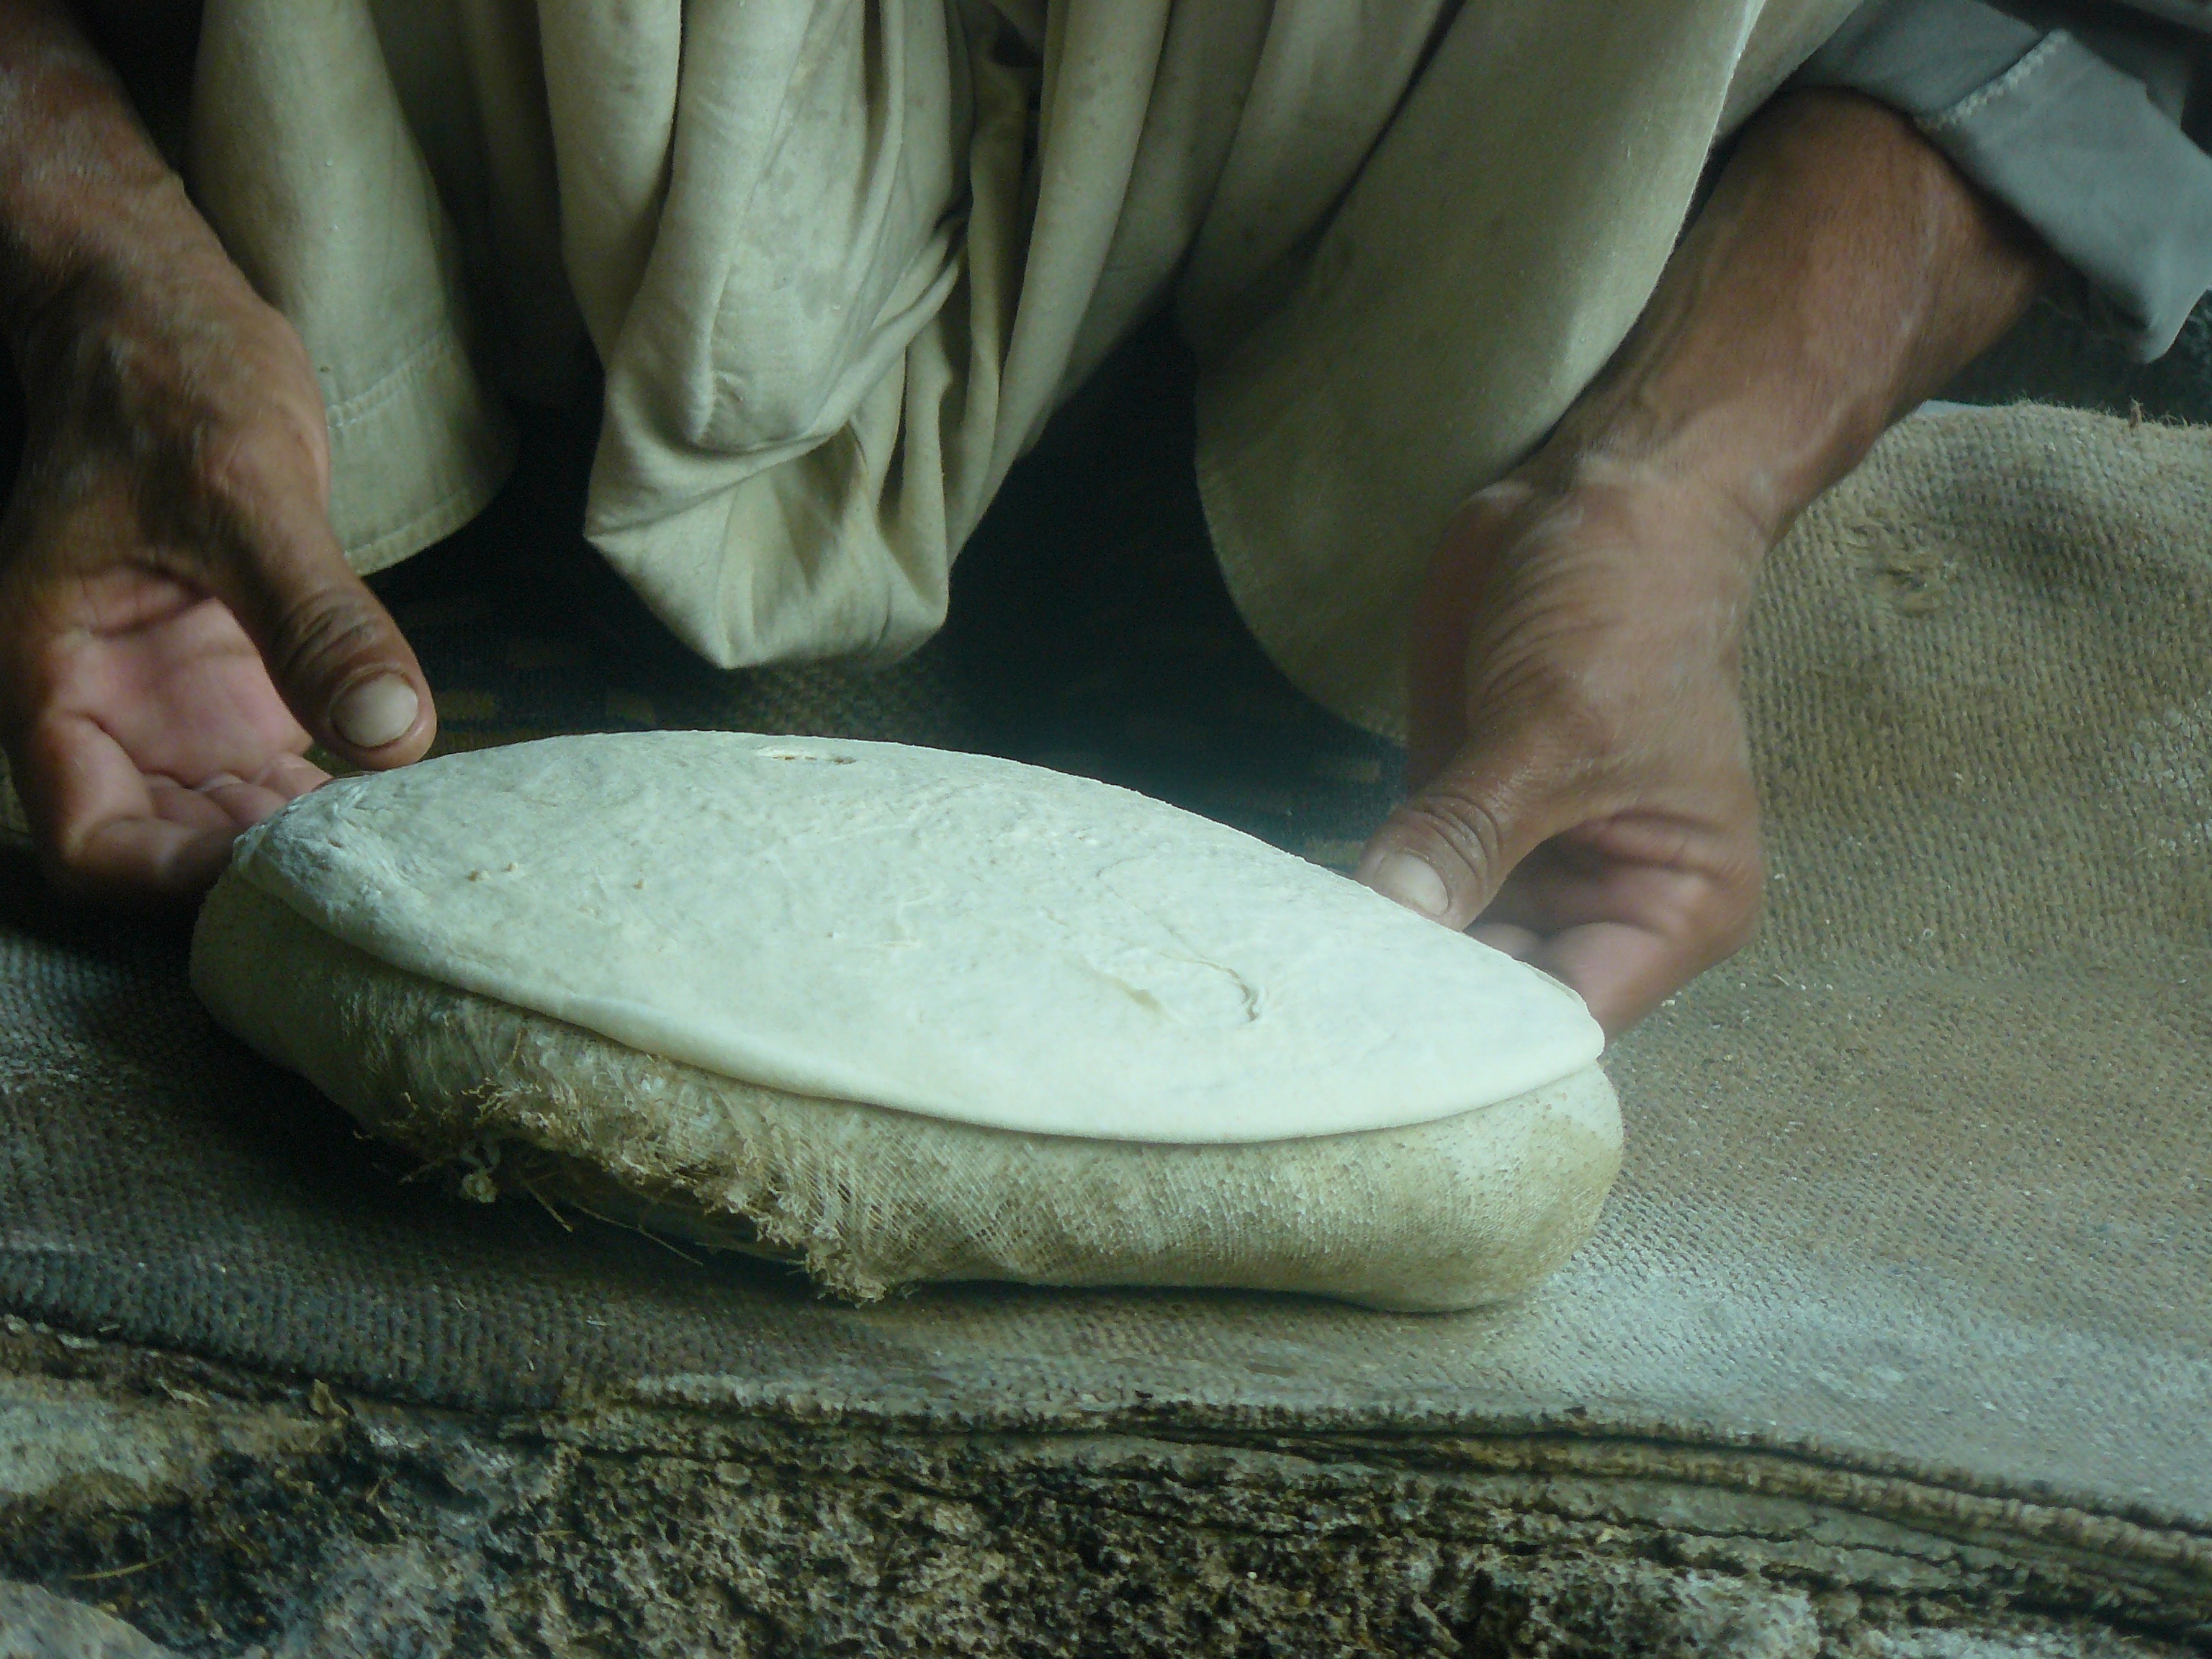
hand, wood, leg, statue, food, ceramic, pottery, bread, baked, sculpture, art, clay, carving, tandoor